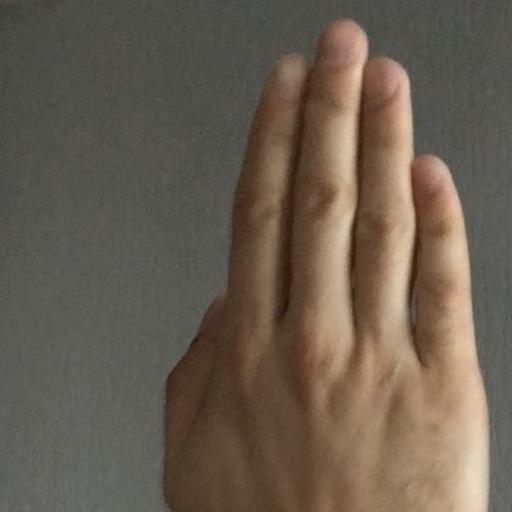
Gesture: stop_inverted